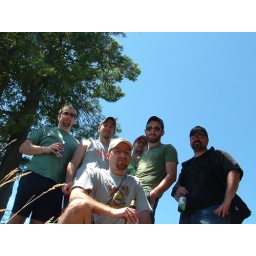
Group shot taken with the camera on auto while sitting on the ground.This was on an exploring trip around the lake.